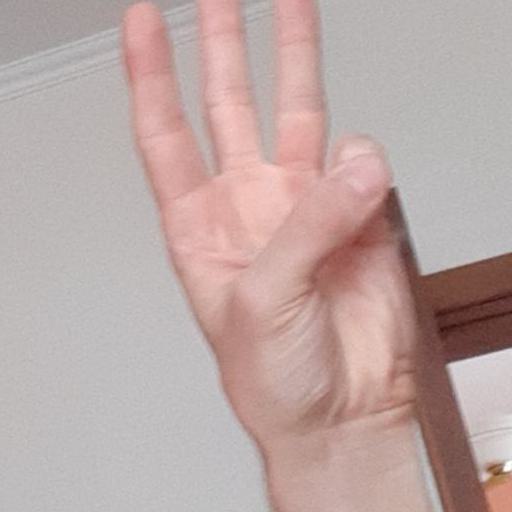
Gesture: three